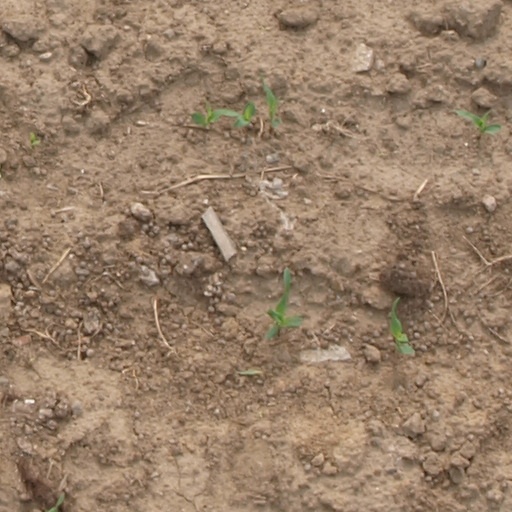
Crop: maize; corn